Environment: real
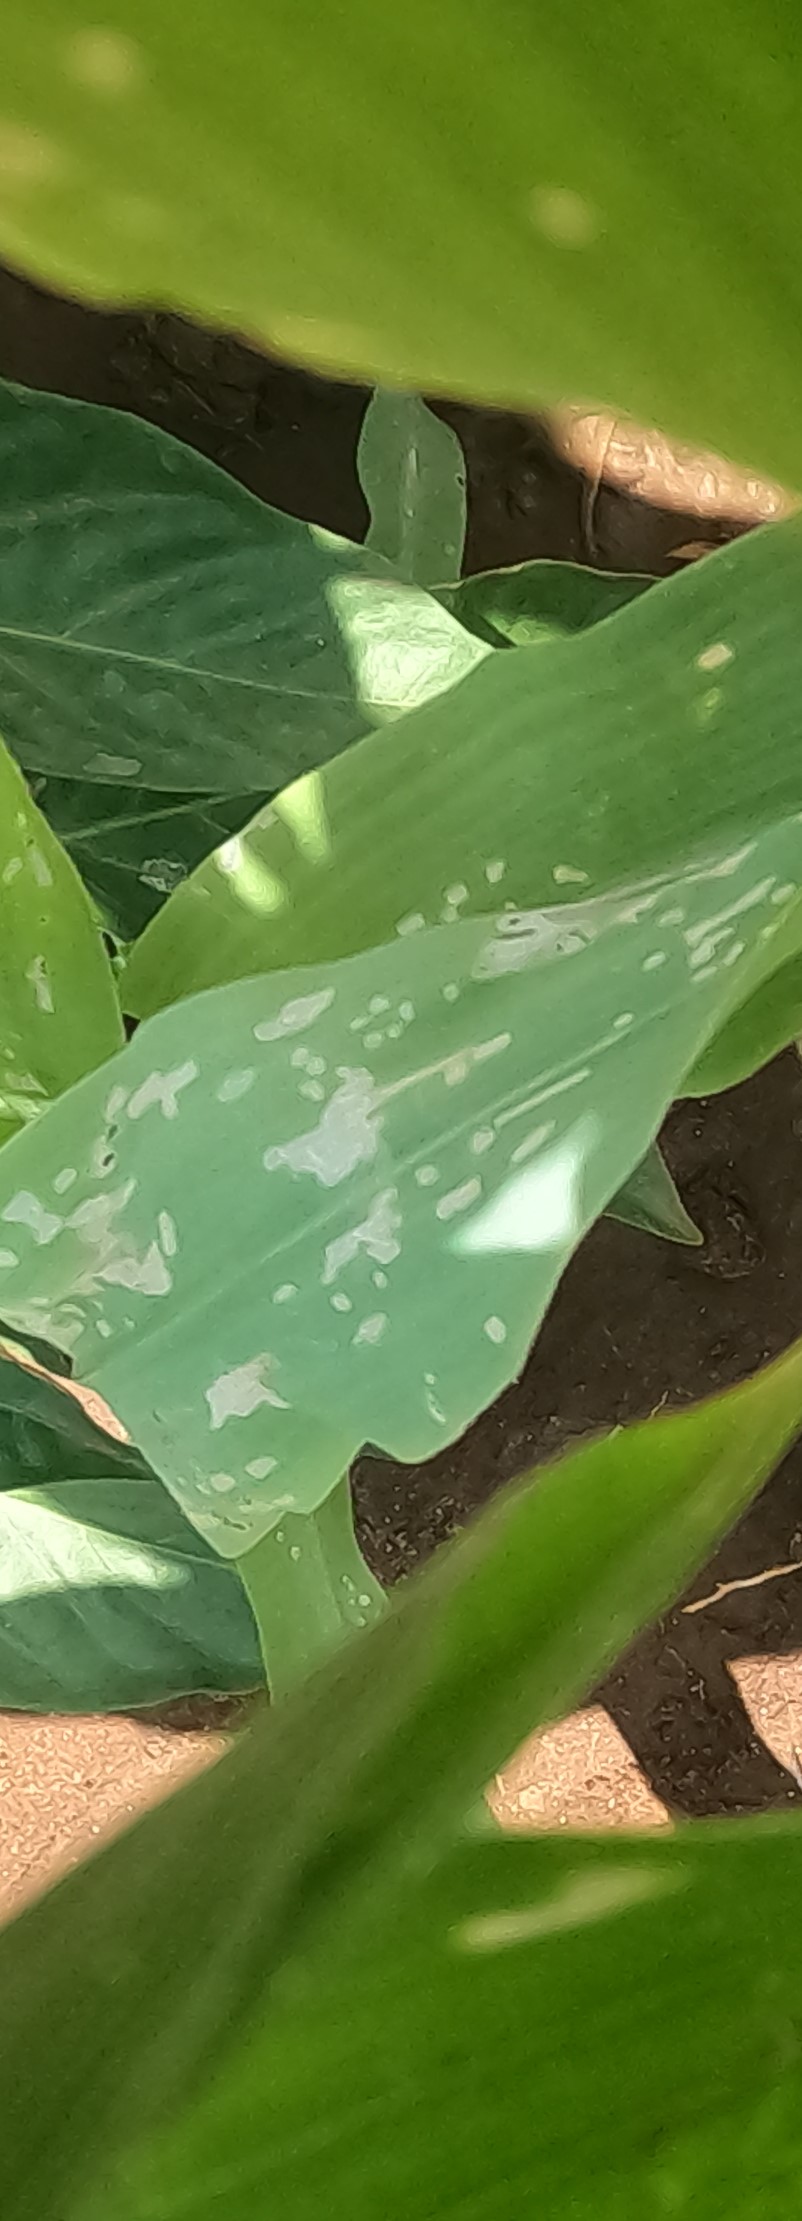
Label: fall_armyworm